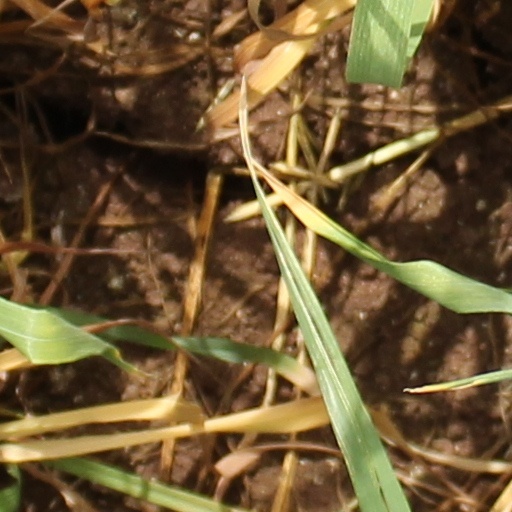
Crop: wheat